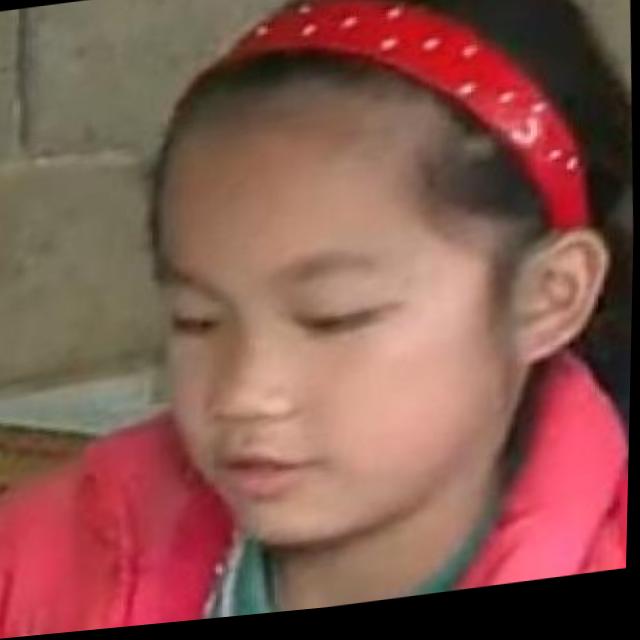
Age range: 0-12